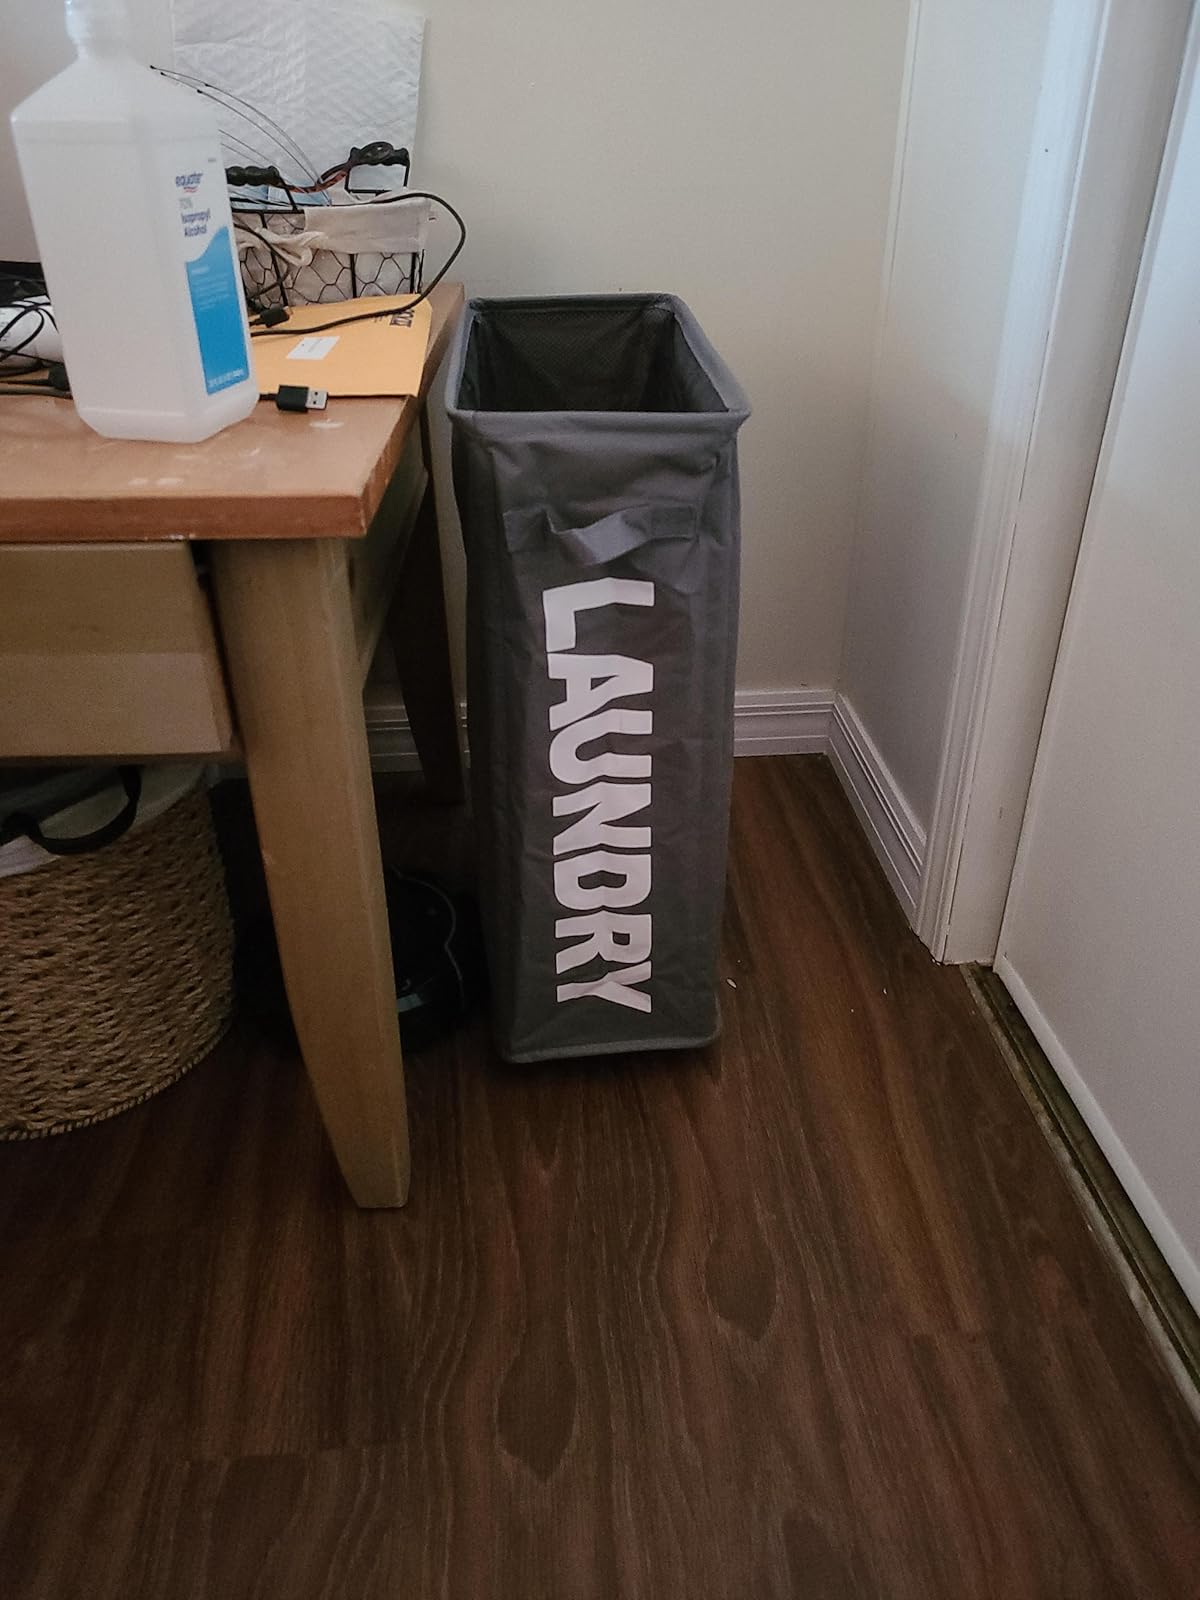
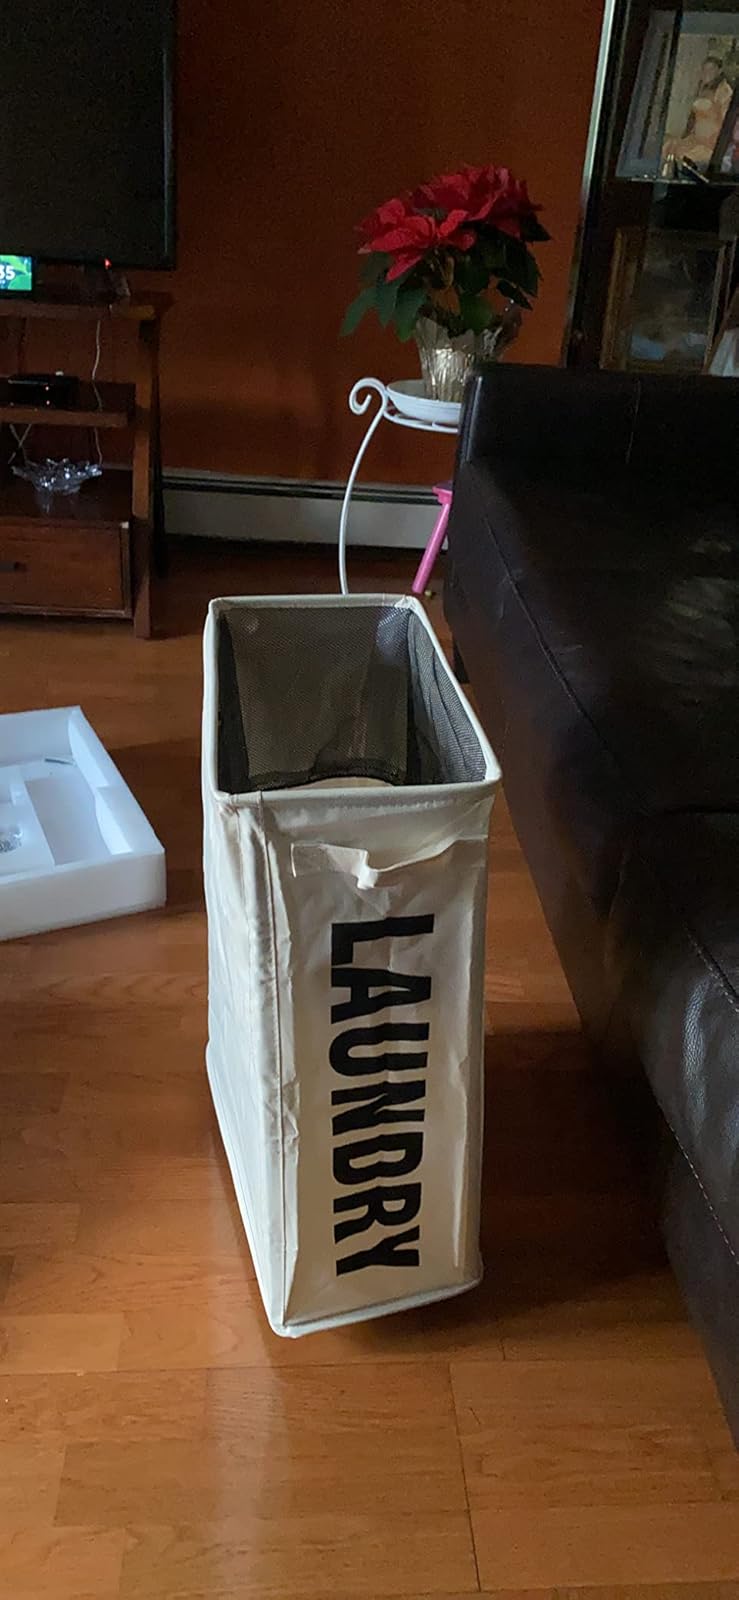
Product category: items_hamper
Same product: no